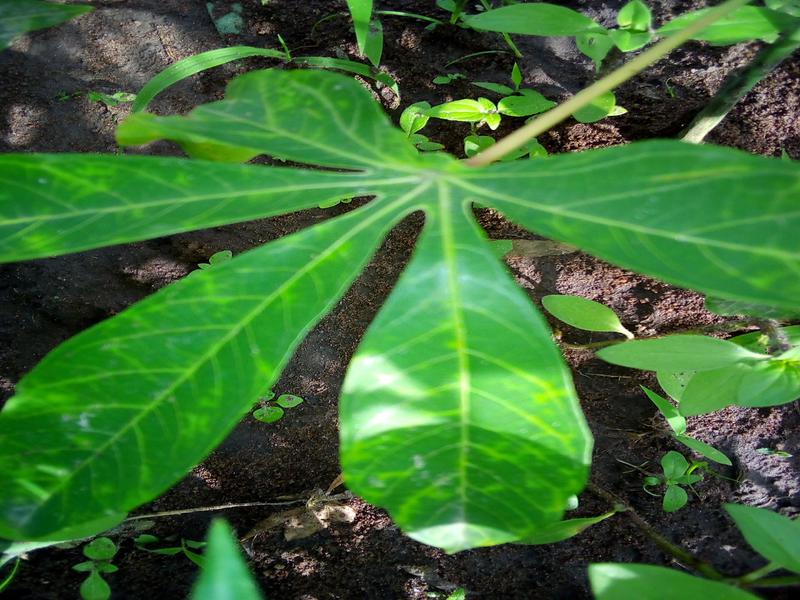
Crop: cassava
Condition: brown_streak_disease